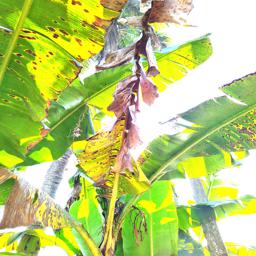
Label: JAHAJI LEAF